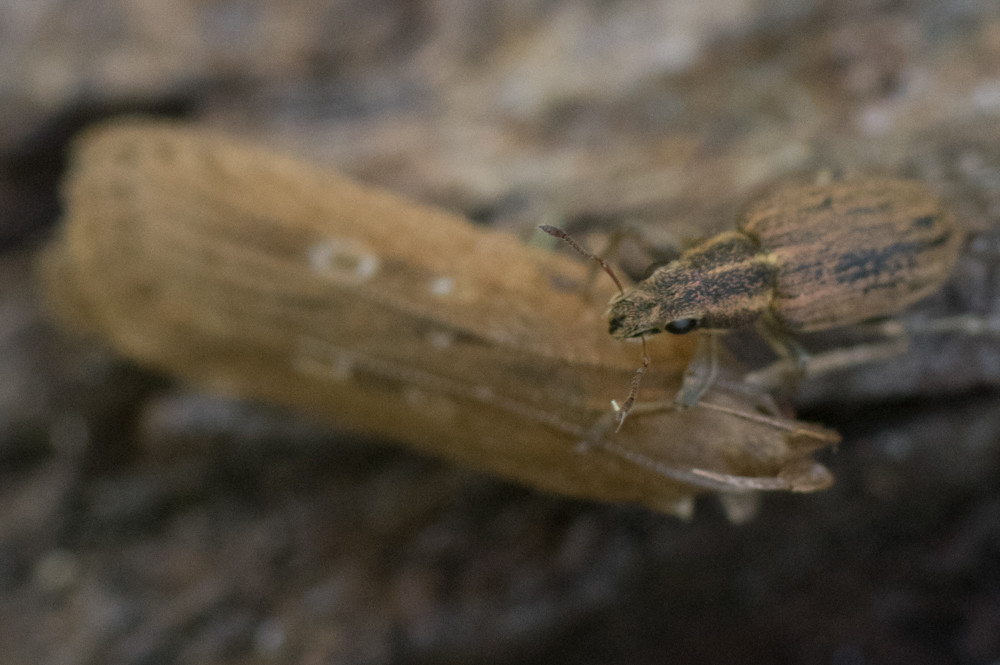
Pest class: pea_leaf_weevil